The Awakening (Doctor Who)

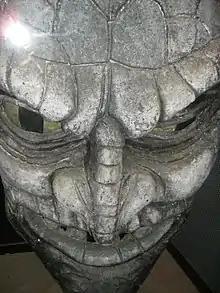
The Malus prop, on display at a Doctor Who exhibition

Hutchinson explains that the village is celebrating the anniversary of the Battle of Little Hodcombe and urges the Doctor to join the celebration. The Doctor discovers that the war games are being used to feed a creature called the Malus, which feeds on psychic energy. Tegan is taken prisoner and forced to change into a 17th-century costume to become the Queen of the May, who will be burned alive in a special ceremony. The Doctor and local schoolteacher Jane Hampden try to persuade Hutchinson to stop the games, as the final battle will be for real. Hutchinson refuses and orders Colonel Ben Woolsey to kill the Doctor. However, once Hutchinson leaves, Woolsey joins forces with the Doctor and rescues Tegan. The Doctor and his two companions, along with Woolsey and Hampden, work together to defeat the Malus and stop Hutchinson.